Johannes Holbek

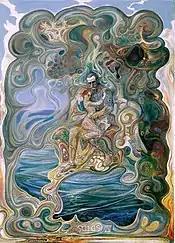
Jesaya (Esaias Tegnér)

His father was a parish priest. He graduated from the Roskilde Cathedral School in 1891 and was admitted to the Copenhagen Technical College the following year, where he studied with the artist, . In 1893, he spent one semester at the Royal Danish Academy of Fine Arts with Frederik Vermehren. That same year, he was influenced by an exhibition at Den Frie Udstilling, featuring the works of Van Gogh and Gauguin.